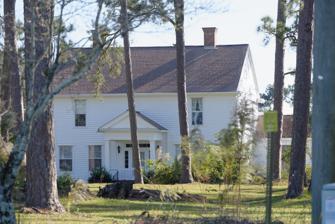
Building: Curry Hill Plantation
Country: United States of America
Year built: 1842
American plantation United States historic place Curry Hill Plantation U.S. National Register of Historic Places Show map of Georgia Show map of the United States Location 6 mi. E of Bainbridge on U.S. 84, Georgia Coordinates 30°52′58″N 84°27′57″W / 30.88278°N 84.46583°W / 30.88278; -84.46583 Area 400 acres (160 ha) Built c.1850 Built by Duncan Curry, Jr. Architectural style Plantation Plain NRHP reference No. 73000620 Added to NRHP January 29, 1973 The Curry Hill Plantation near Bainbridge, Georgia is a plantation begun in 1842 by Duncan Curry.  It was several thousand acres in size, and was a stage coach stop on the stage coach line between Thomasville and Bainbridge.  The Curry family lived in a log house at first, then in the 1850s lived in the former stage coach house while the main plantation house which stands today was built.  The main house was built in the 1850s and includes Greek Revival elements. The remaining property is 400 acres (160 ha) in size. It was listed on the National Register of Historic Places in 1973. References